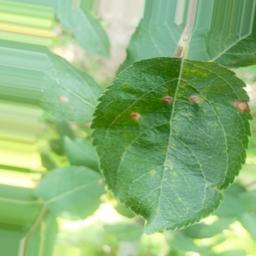
Label: Alternaria